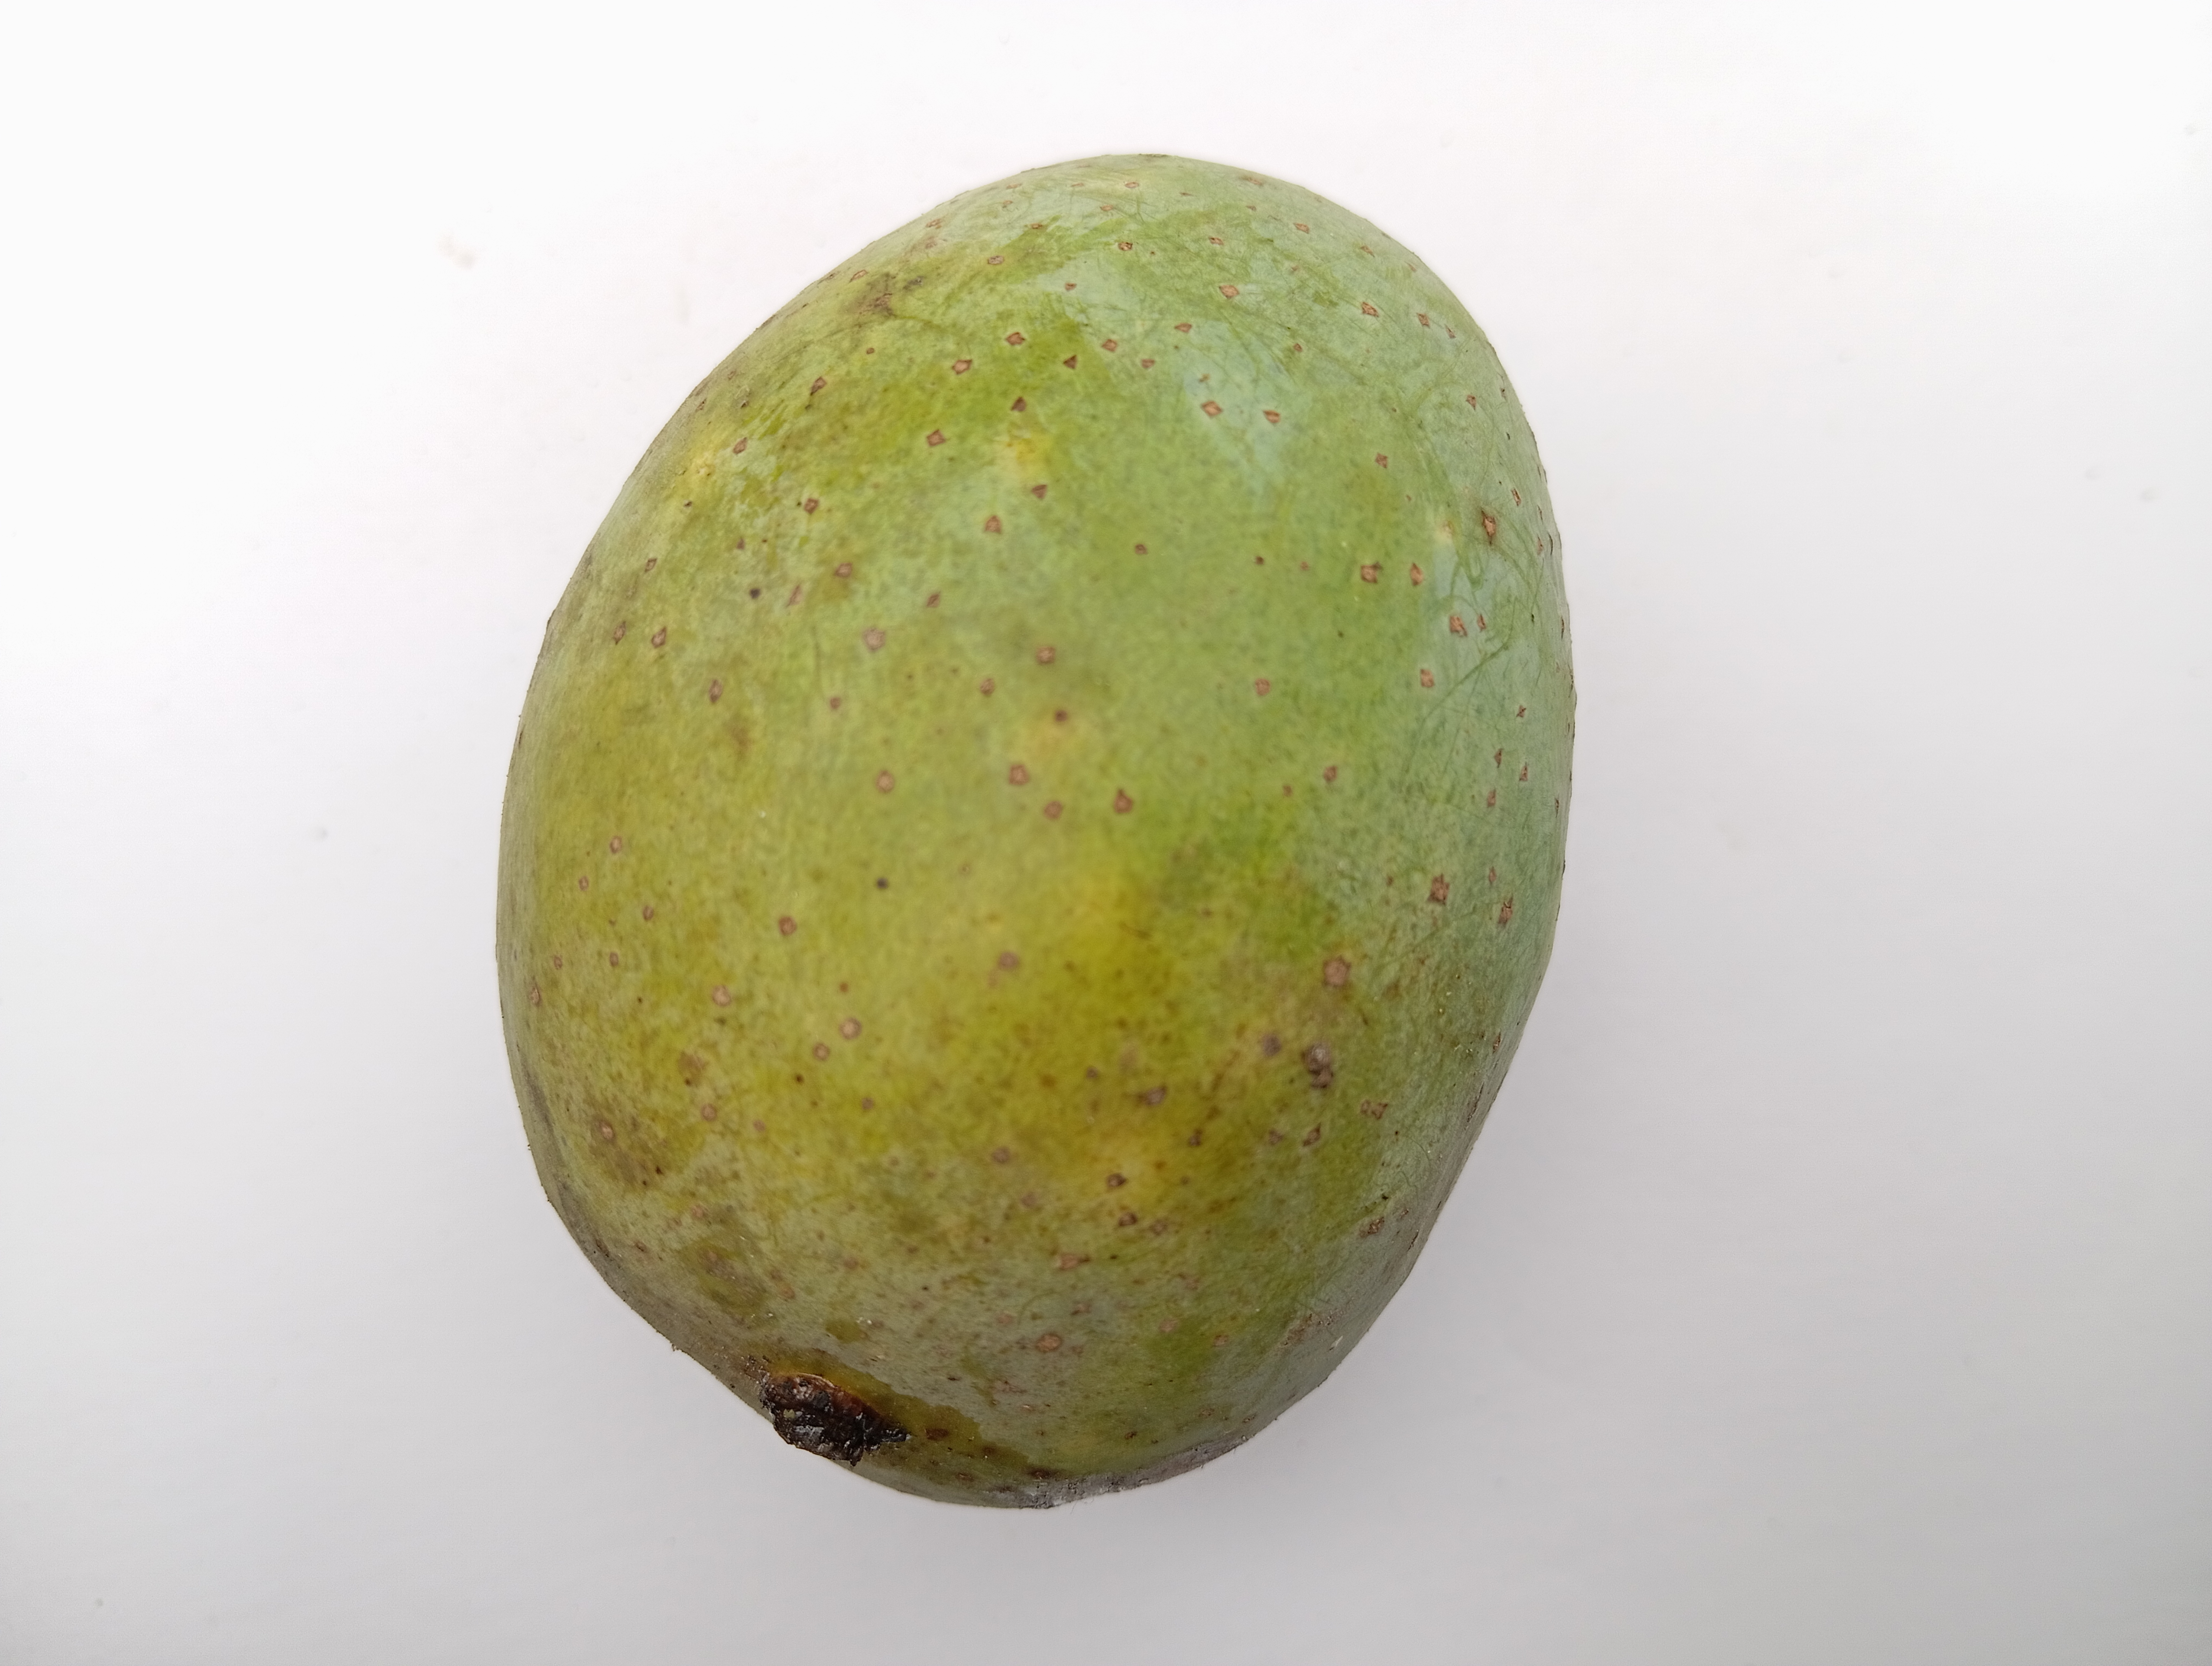
Mango variety: Langra